Avalanche

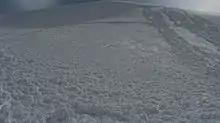
15 cm deep, soft slab avalanche triggered by a snowboarder near Heliotrope Ridge, Mount Baker in March 2010. Multiple crown fracture lines are visible in the top-middle of the image. Note the granular characteristic of the debris in the foreground that results from the slab breaking up during descent.

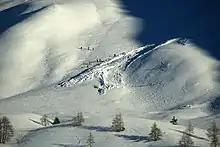
Avalanche on Simplon Pass (2019)

Most avalanches occur spontaneously during storms under increased load due to snowfall and/or erosion. Metamorphic changes in the snowpack, such as melting due to solar radiation, is the second-largest cause of natural avalanches. Other natural causes include rain, earthquakes, rockfall, and icefall. Artificial triggers of avalanches include skiers, snowmobiles, and controlled explosive work. Contrary to popular belief, avalanches are not triggered by loud sound; the pressure from sound is orders of magnitude too small to trigger an avalanche.